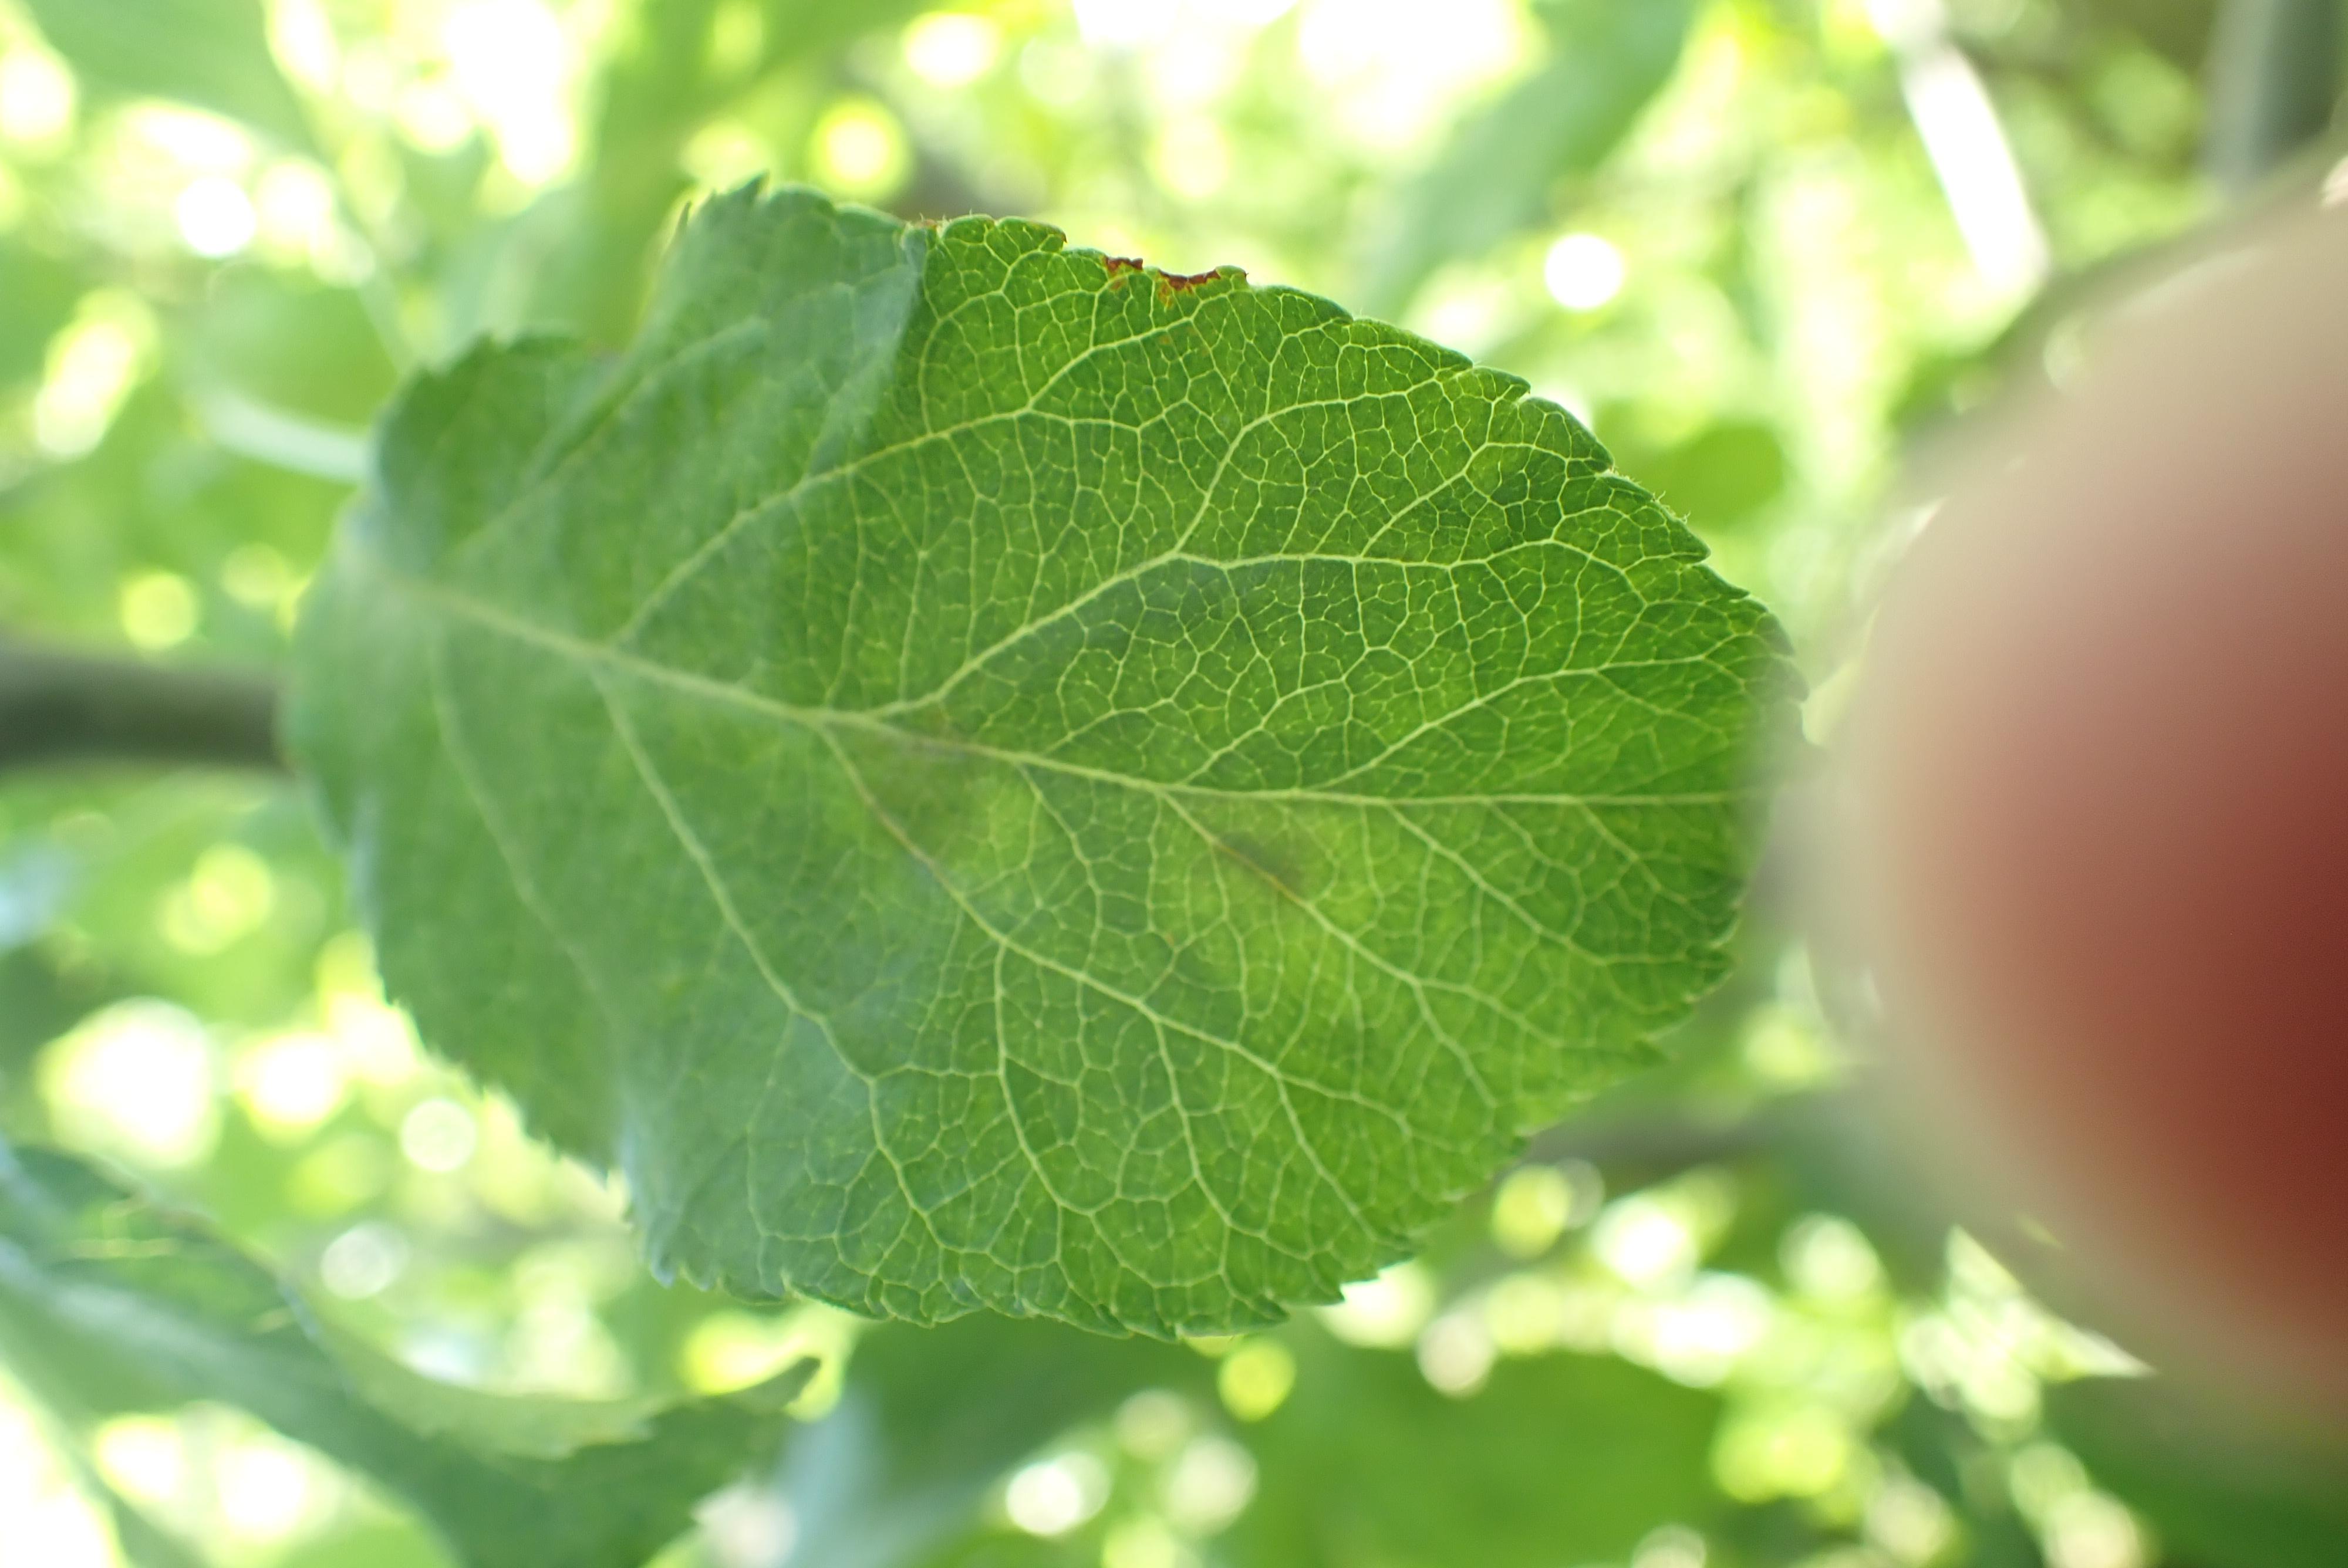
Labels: scab